The Dad Who Knew Too Little

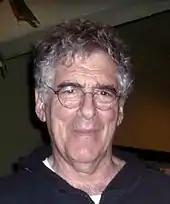
Elliott Gould guest starred in the episode as himself, appearing in a parody of "MTV Cribs".

"The Dad Who Knew Too Little" was written by Matt Selman and directed by Mark Kirkland as part of the fourteenth season of "The Simpsons" (2002–03). American actor Elliott Gould guest starred in the episode as himself, appearing in the television show "Padz" that Bart and Lisa watch at the beginning of the episode. "Padz", which is a parody of the reality show "MTV Cribs", takes its viewers inside the luxurious homes of celebrities. The celebrity featured in the episode that Bart and Lisa watch is Krusty the Clown, and he is seen having a fight with his neighbor, Gould, whose son has been bitten by Krusty's tame chimp. Gould had been referenced in a previous episode of "The Simpsons", in which it was revealed that he was Marge's hero when she was in high school. According to "The Simpsons" showrunner Al Jean, Gould wrote a letter to the producers of the show thanking them for the reference. This prompted them to ask him if he wanted to do a guest appearance in the series. When Gould assaults Krusty, he names his fists and feet Bob and Carol and Ted and Alice, a reference to the film of the same name that Gould starred in.